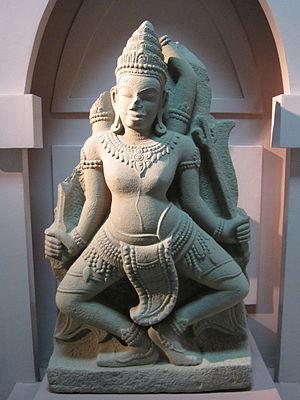
Le royaume de Champā ou Tchampa est un État de culture hindouiste et de langue malayo-polynésienne situé dans la zone centrale du Viêt Nam moderne entre les IIᵉ et XVIIᵉ siècles.